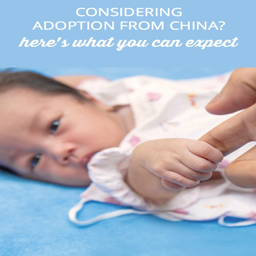
if you 're thinking of adopting a child from another country , here are some tips so you know what to expect .